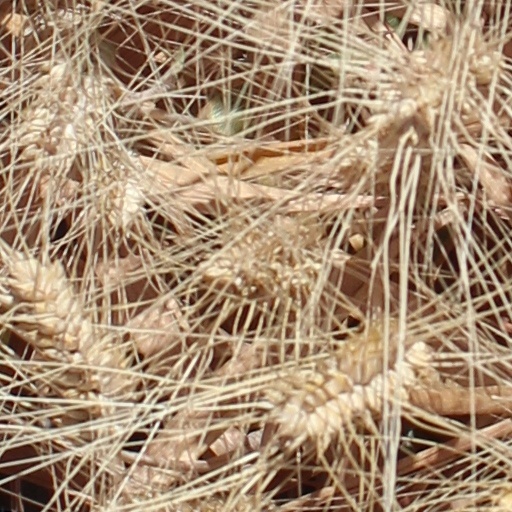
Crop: wheat